Amalie Adlerberg

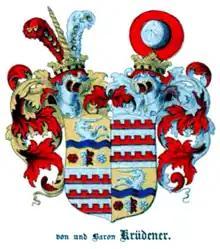
Coat of arms of Barons von Krüdener

The blooming Amalie caught the attention of the first secretary of the Russian diplomatic representatives, Baron Alexander von Krüdener (1786–1852). The old diplomat was of German Baltic descent, and the young but pragmatic princess opted for a baron's noble title rather than the untitled young poet Tyutchev. The letters and diaries of Count Maximilian Joseph von Lerchenfeld illuminate Tyutchev's first years as a diplomat in Munich (1822–26), giving details of his frustrated love affair for Amalie, nearly involving a duel with his colleague (on 19 January 1825). On 31 August 1825 the seventeen-year-old Amalie von Lerchenfeld wed Baron Krüdener in Köfering.